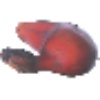
Label: red_banana